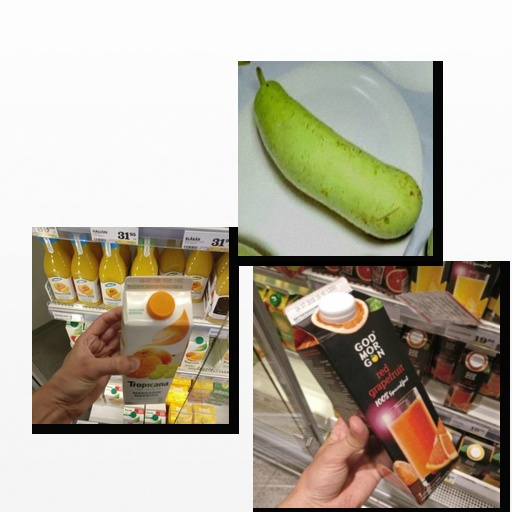
Food items: mandarin_juice, bottle_gourd, grapefruit_juice